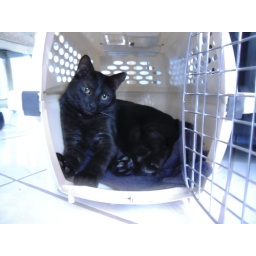
Max hanging out in his kitty carrier after coming home from the vet.